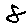
Label: 8